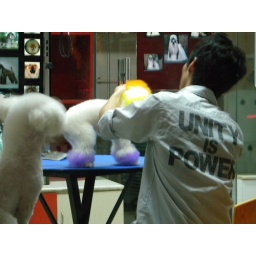
Poor puppy dog in the window